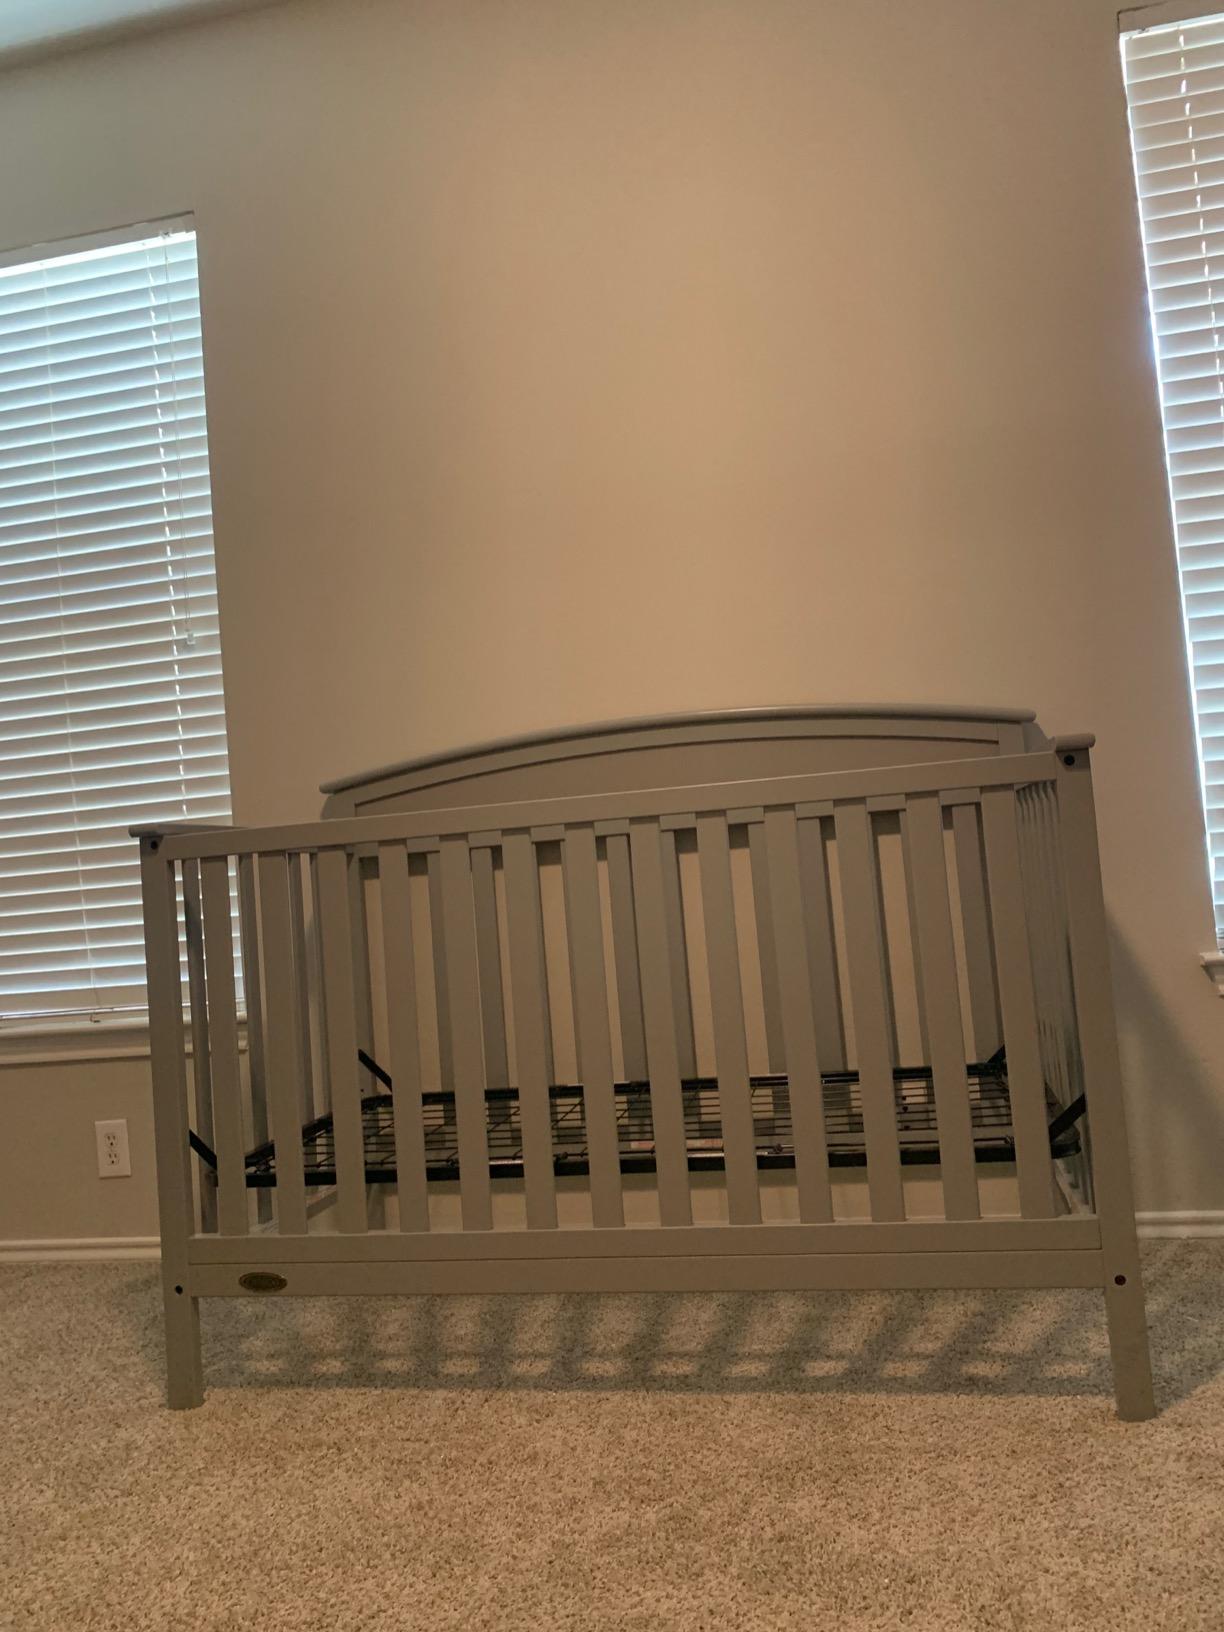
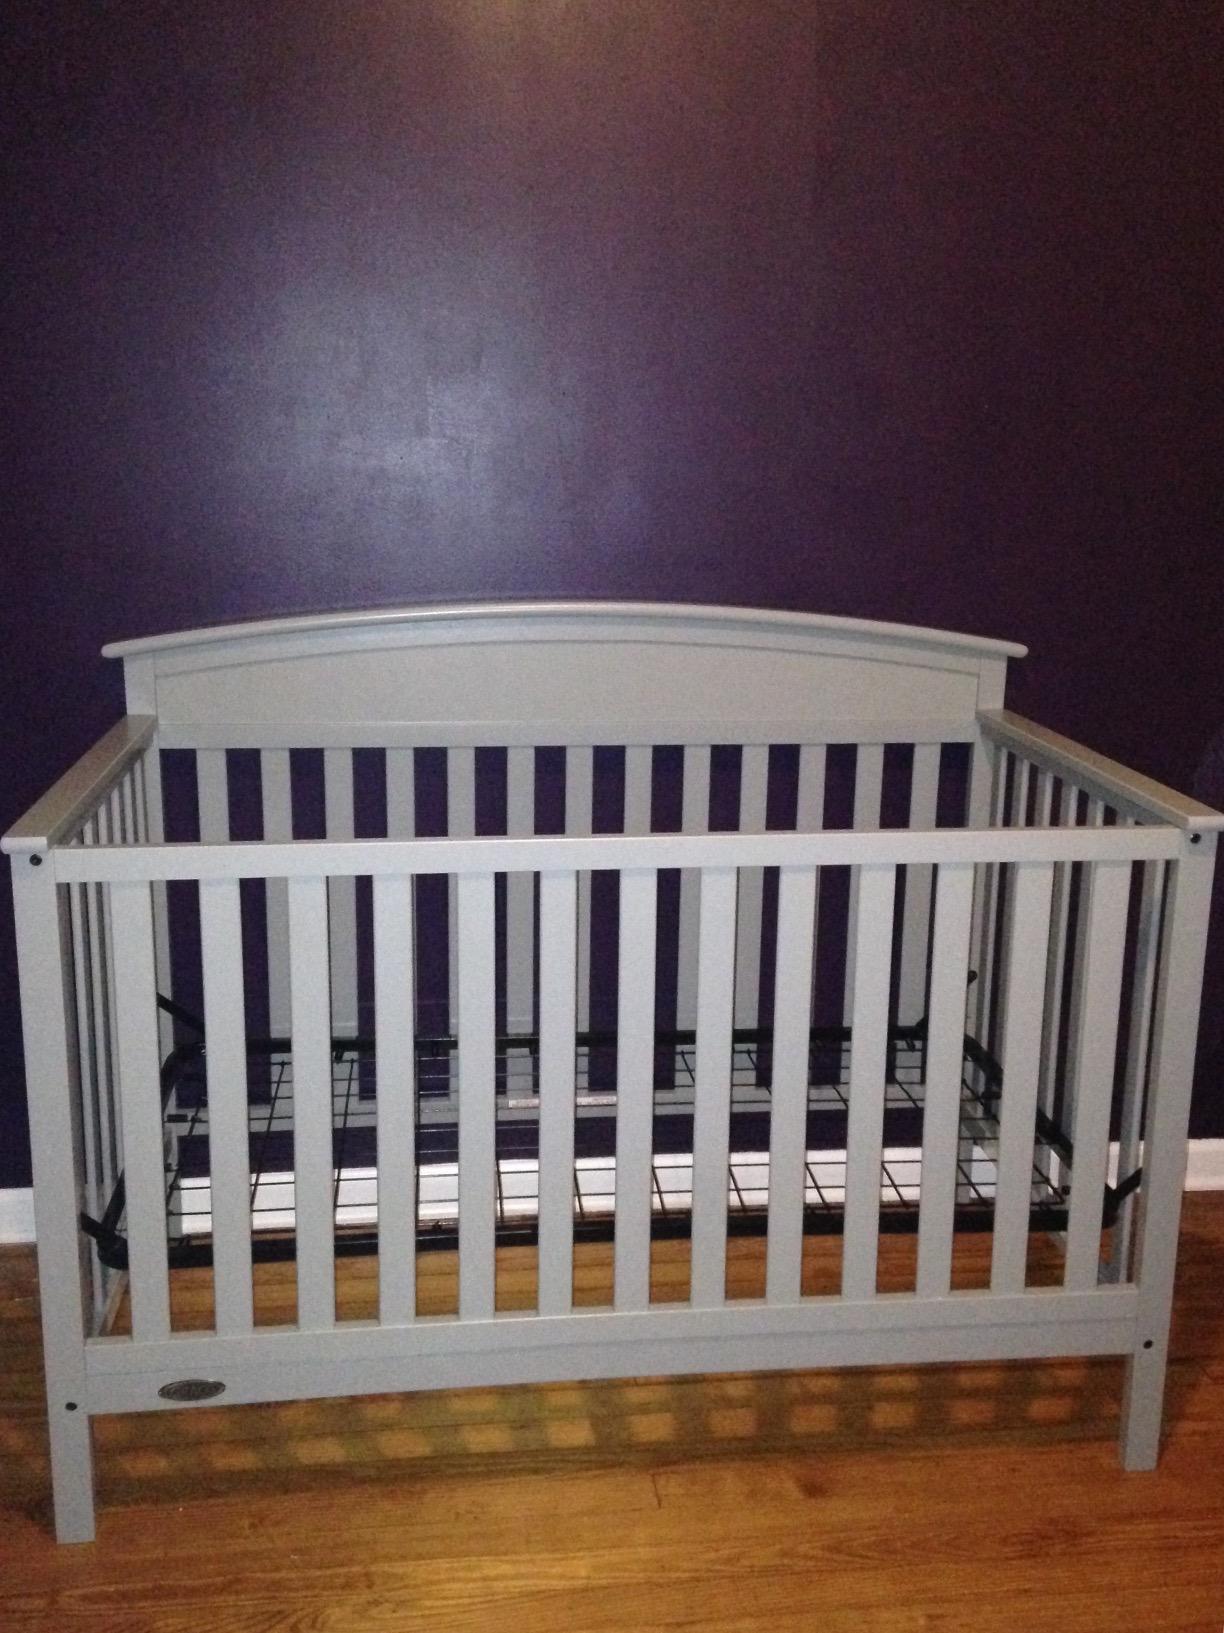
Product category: products_crib
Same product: yes